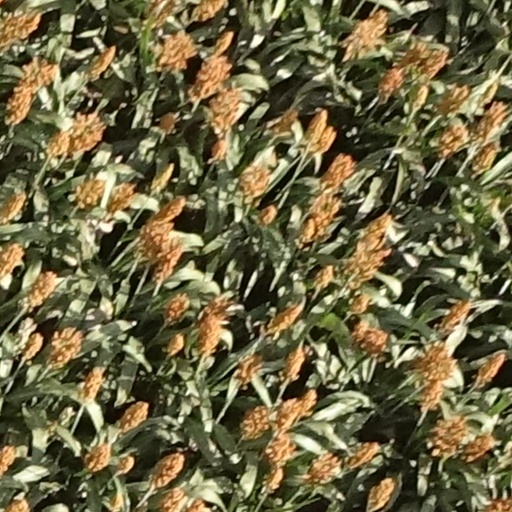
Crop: sorghum